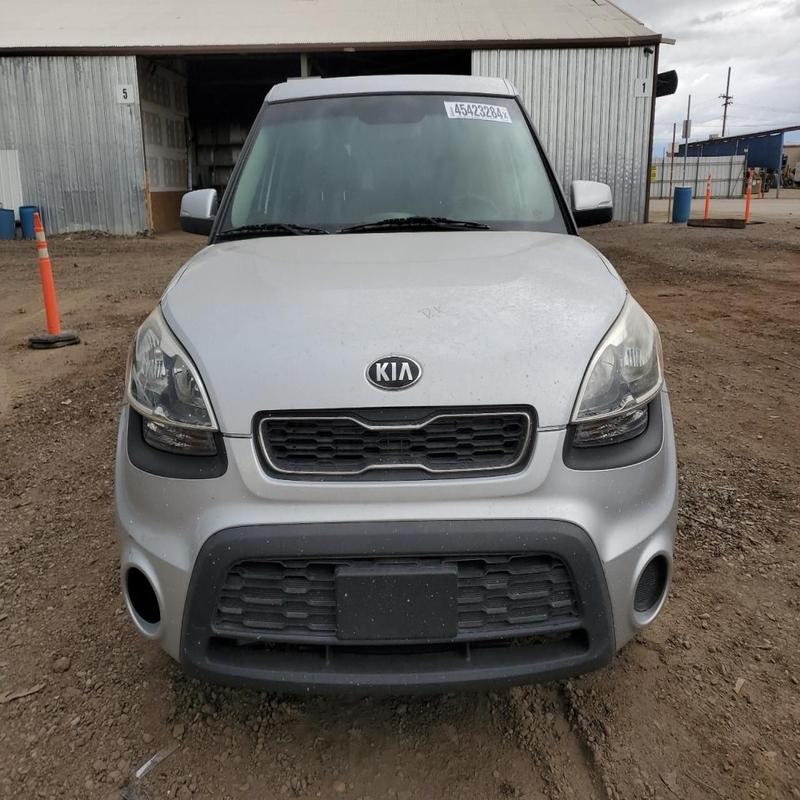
Aucun dommage détecté.
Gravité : aucun